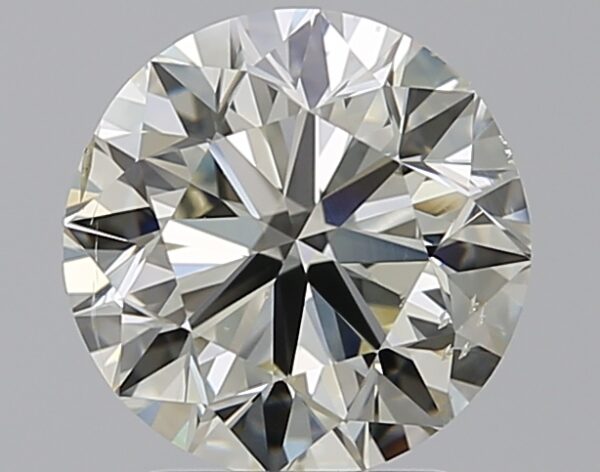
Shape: round
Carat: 2.5
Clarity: SI1
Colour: M
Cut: VG
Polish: EX
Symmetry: VG
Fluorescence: M
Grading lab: GIA
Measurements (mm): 8.41 x 8.51 x 5.42